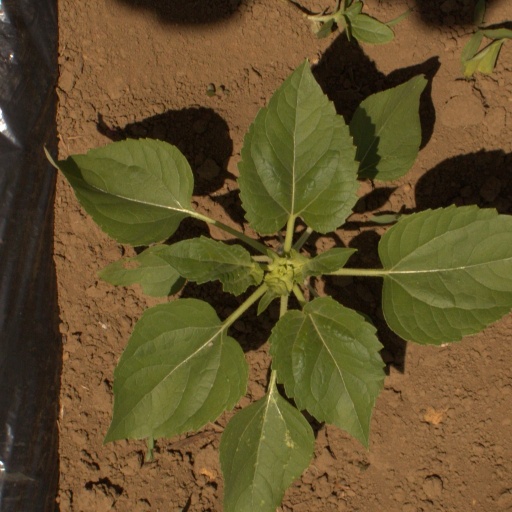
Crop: Jerusalem artichoke